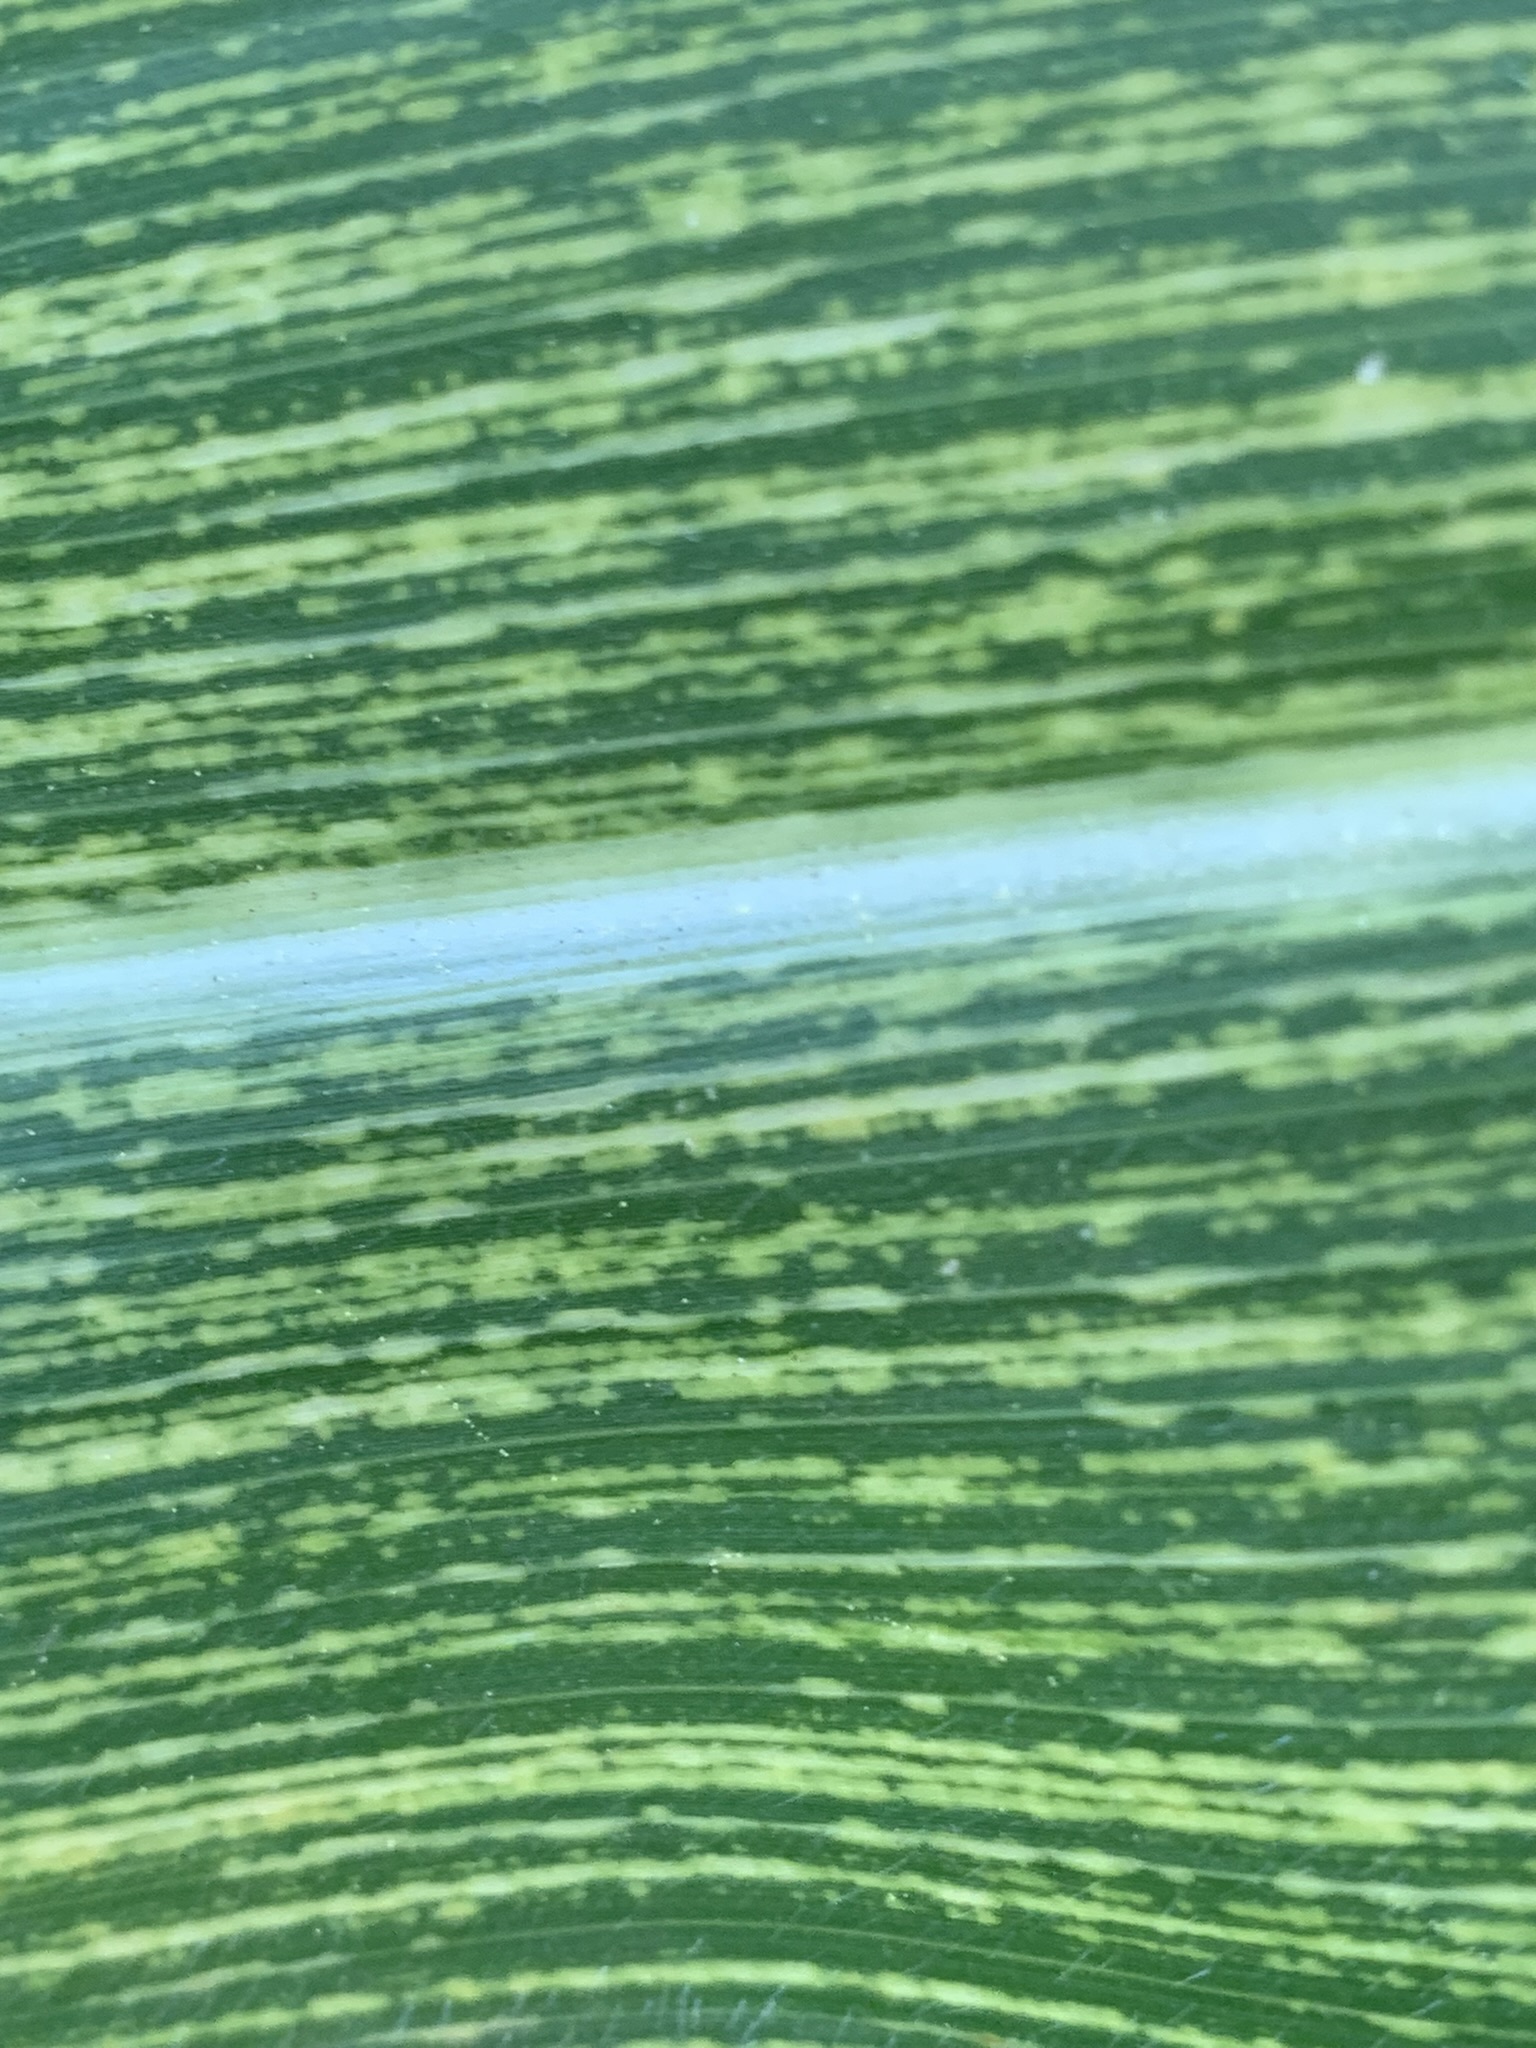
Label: MSV